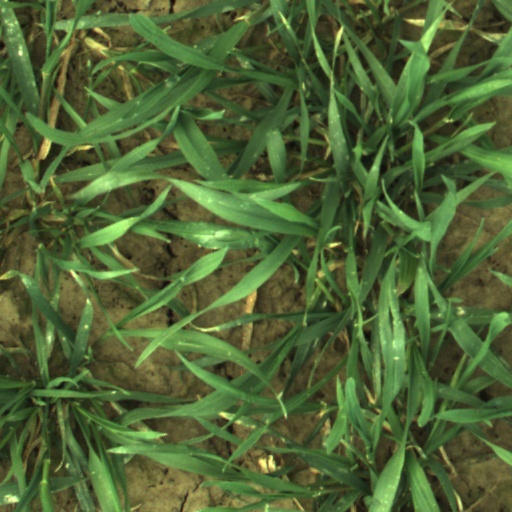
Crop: wheat